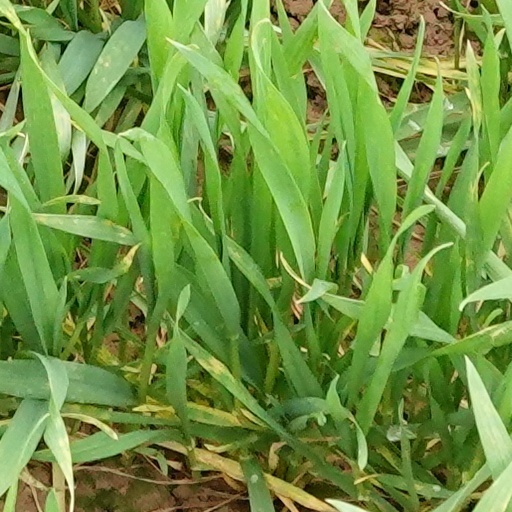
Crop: wheat